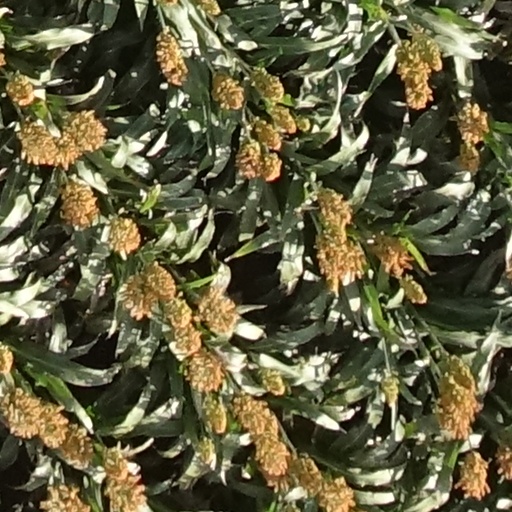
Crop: sorghum